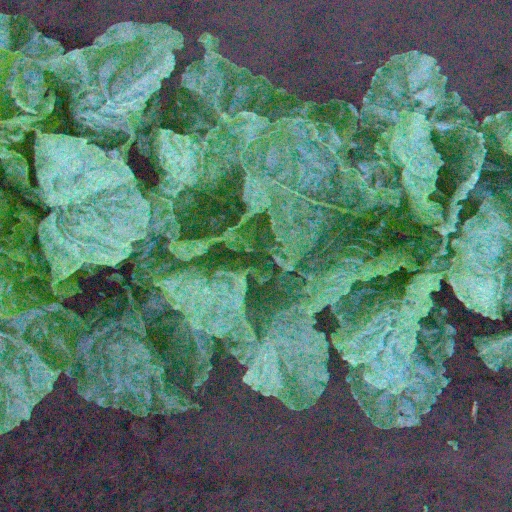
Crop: sugar beet